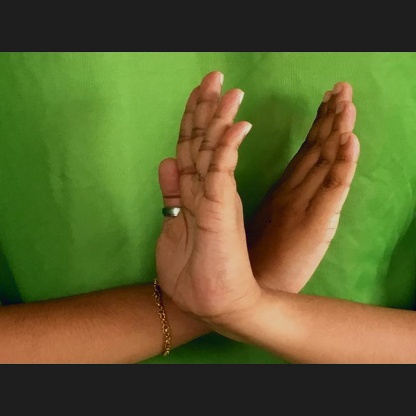
Mudra: Swastikam